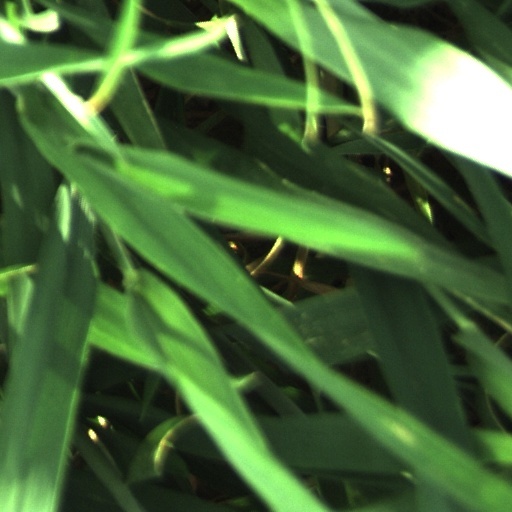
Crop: wheat